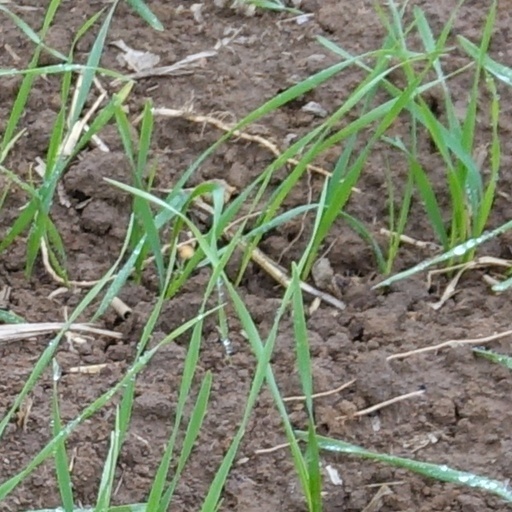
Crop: wheat